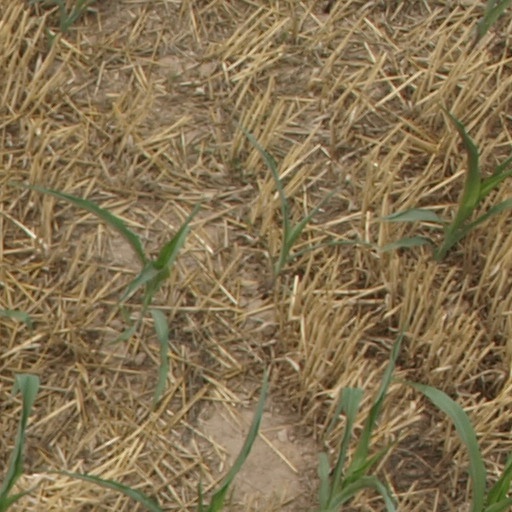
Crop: maize; corn